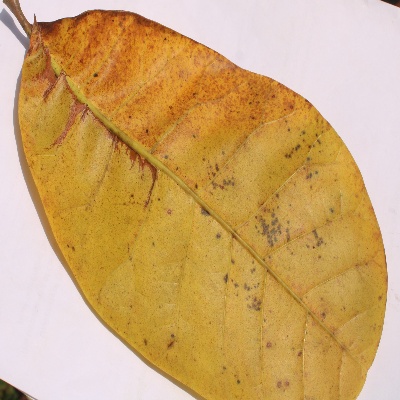
Crop: Cashew
Condition: anthracnose